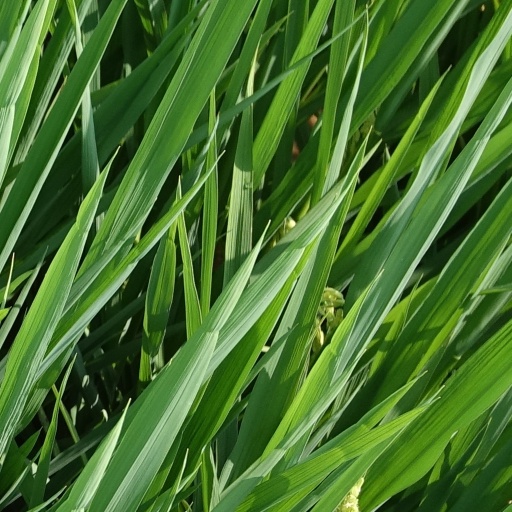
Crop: rice